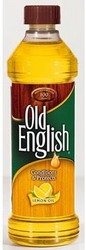
Item Name: Old English Lemon Oil
Value: 12.0
Unit: Fl Oz

Price: 23.28